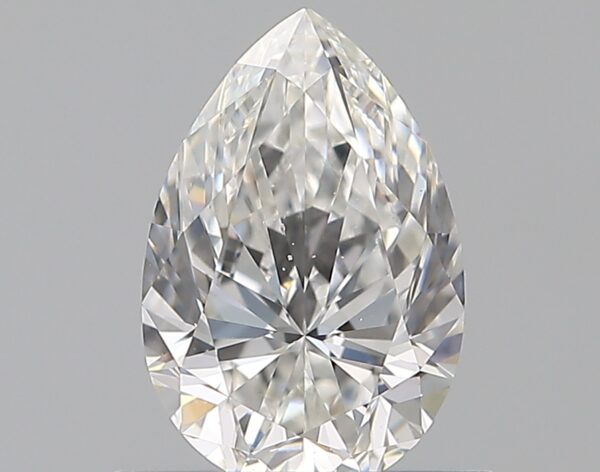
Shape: pear
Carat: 0.72
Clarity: VS2
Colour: F
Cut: EX
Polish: EX
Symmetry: VG
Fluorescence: M
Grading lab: GIA
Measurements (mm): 7.49 x 4.95 x 3.14